Piero Biggio

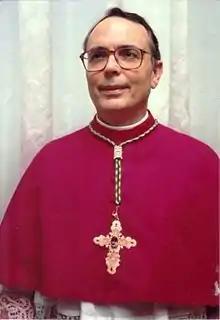
Piero Biggio

Piero Biggio (29 June 1937 – 18 April 2007) was an Italian prelate of the Catholic Church who worked in the diplomatic service of the Holy See.